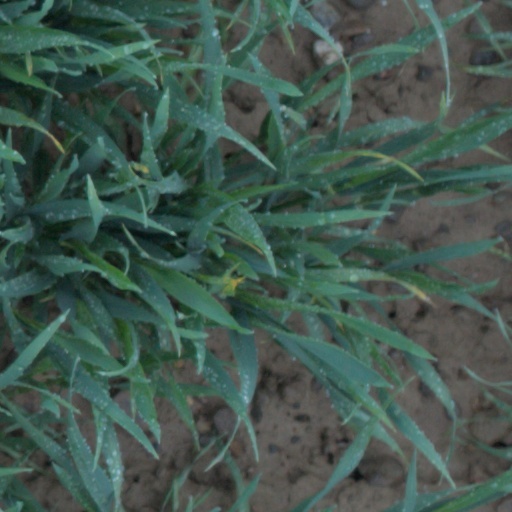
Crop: wheat